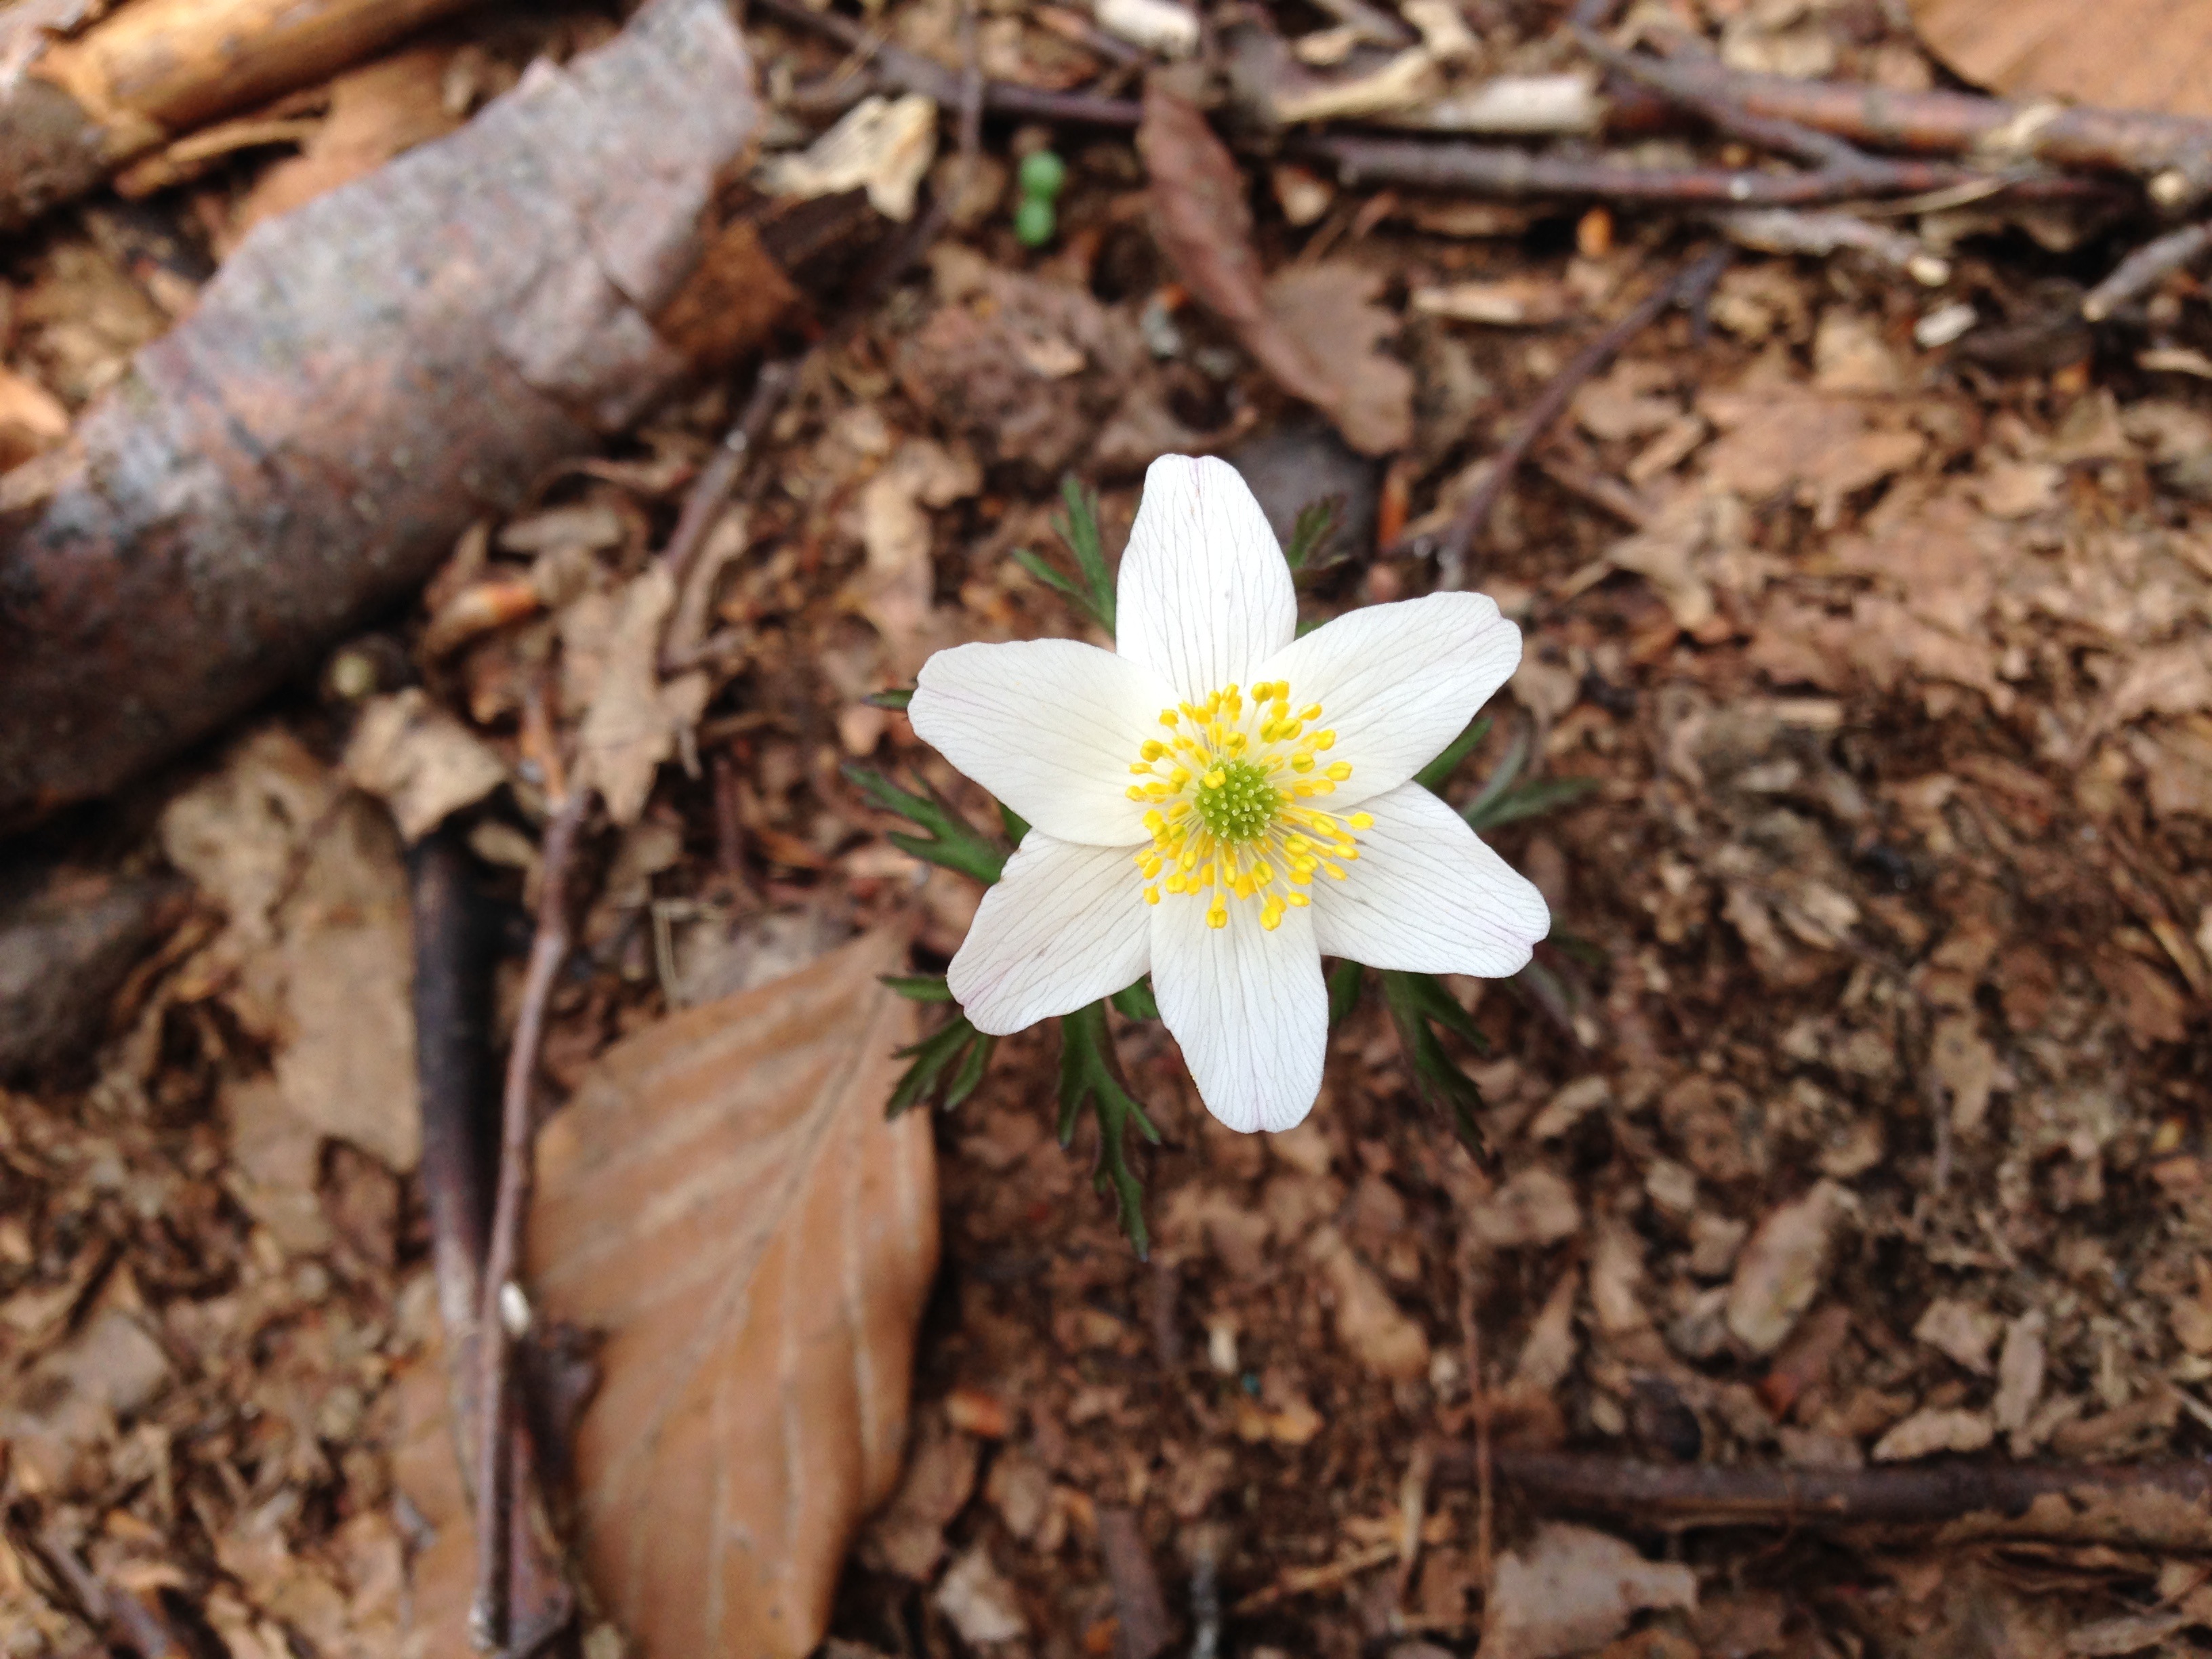
nature, plant, white, leaf, flower, petal, bloom, spring, soil, botany, yellow, flora, fauna, wildflower, flowers, close up, petals, spring flowers, macro photography, flowering plant, land plant